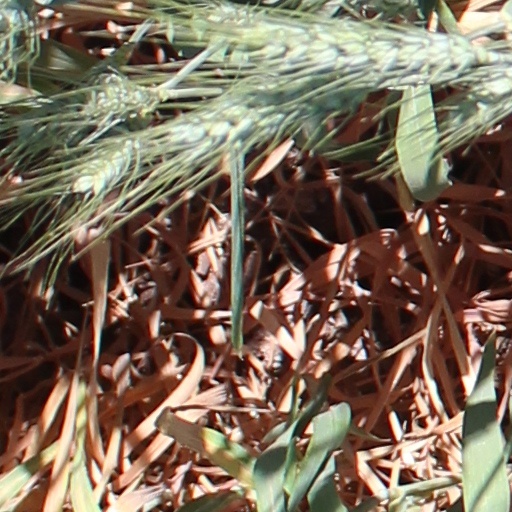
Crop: wheat